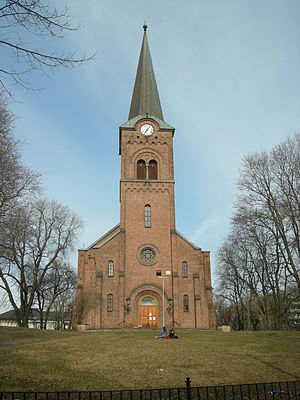
Sofienberg kirke / Kulturminde
Sofienberg kirke, sydvæggen med hovedindgang
Sofienberg kirke ligger på Sofienberg i Oslo, med adresse Rathkes gate 18.